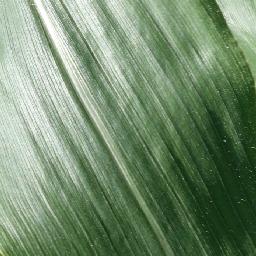
Label: Corn___healthy